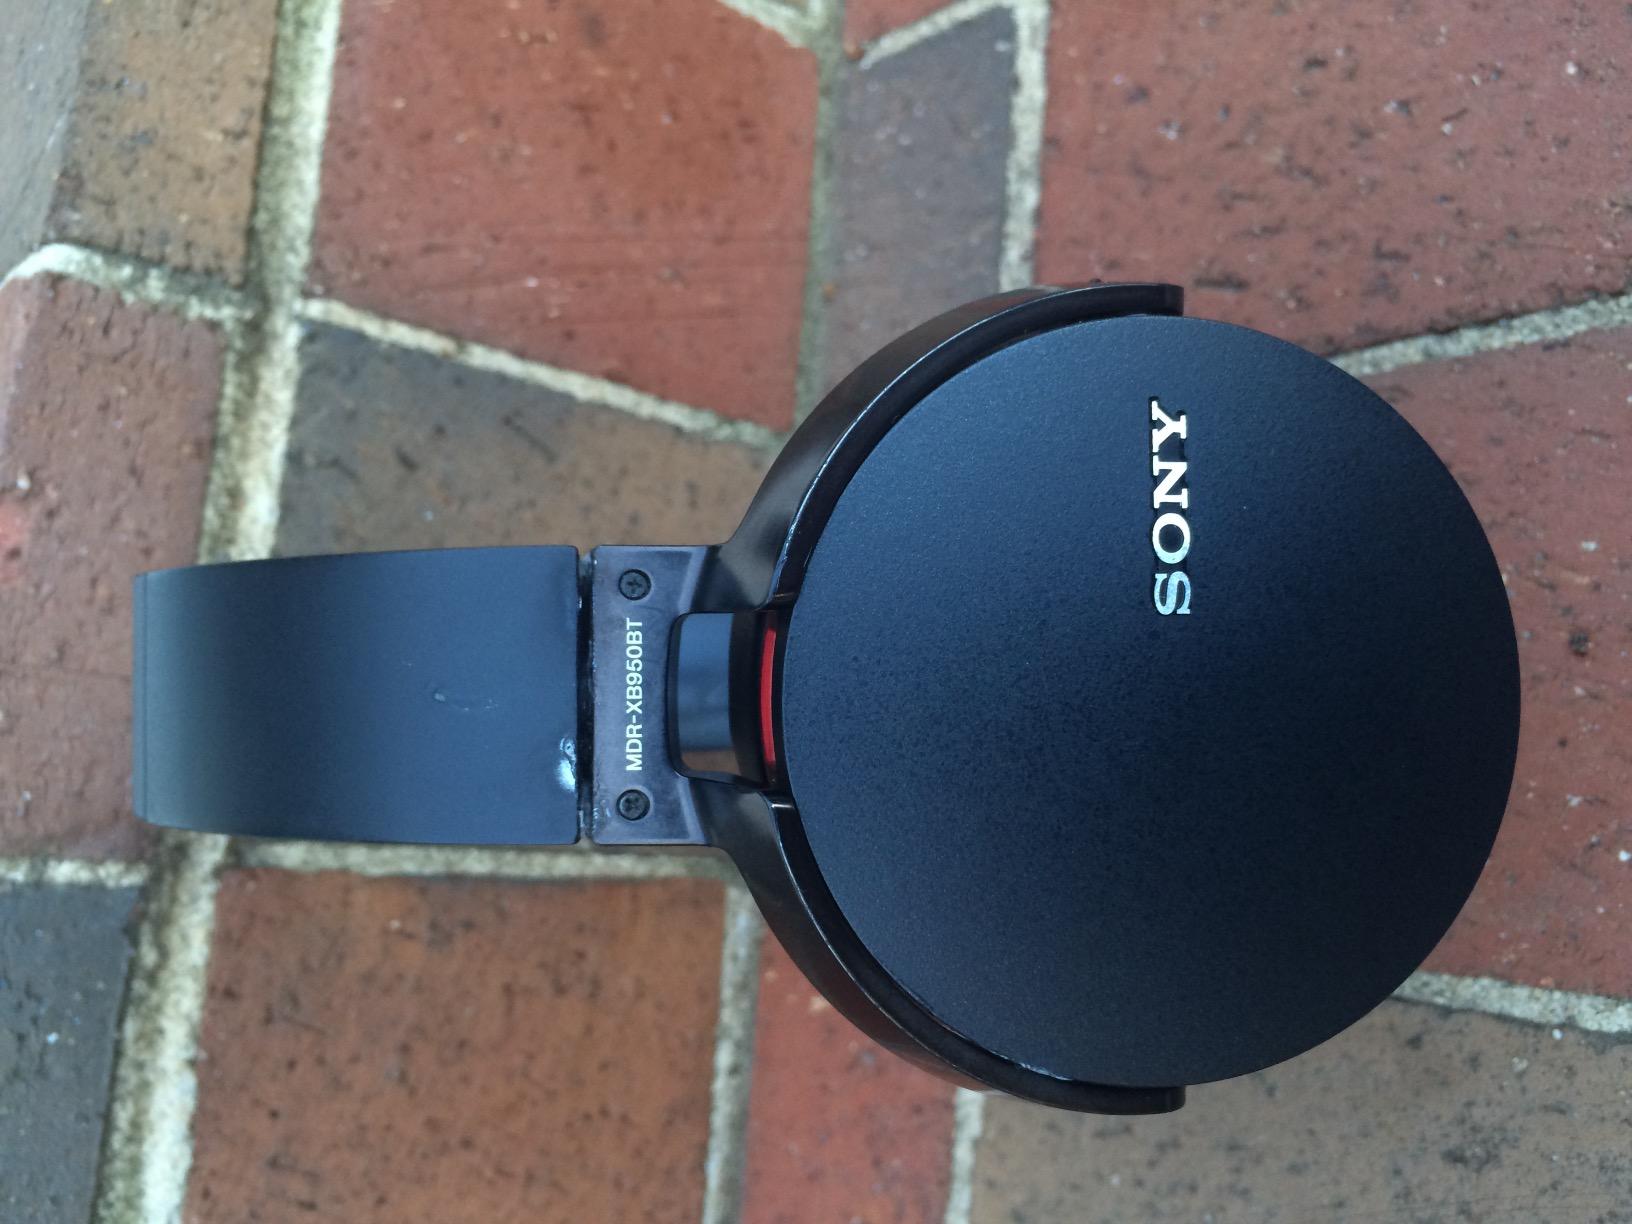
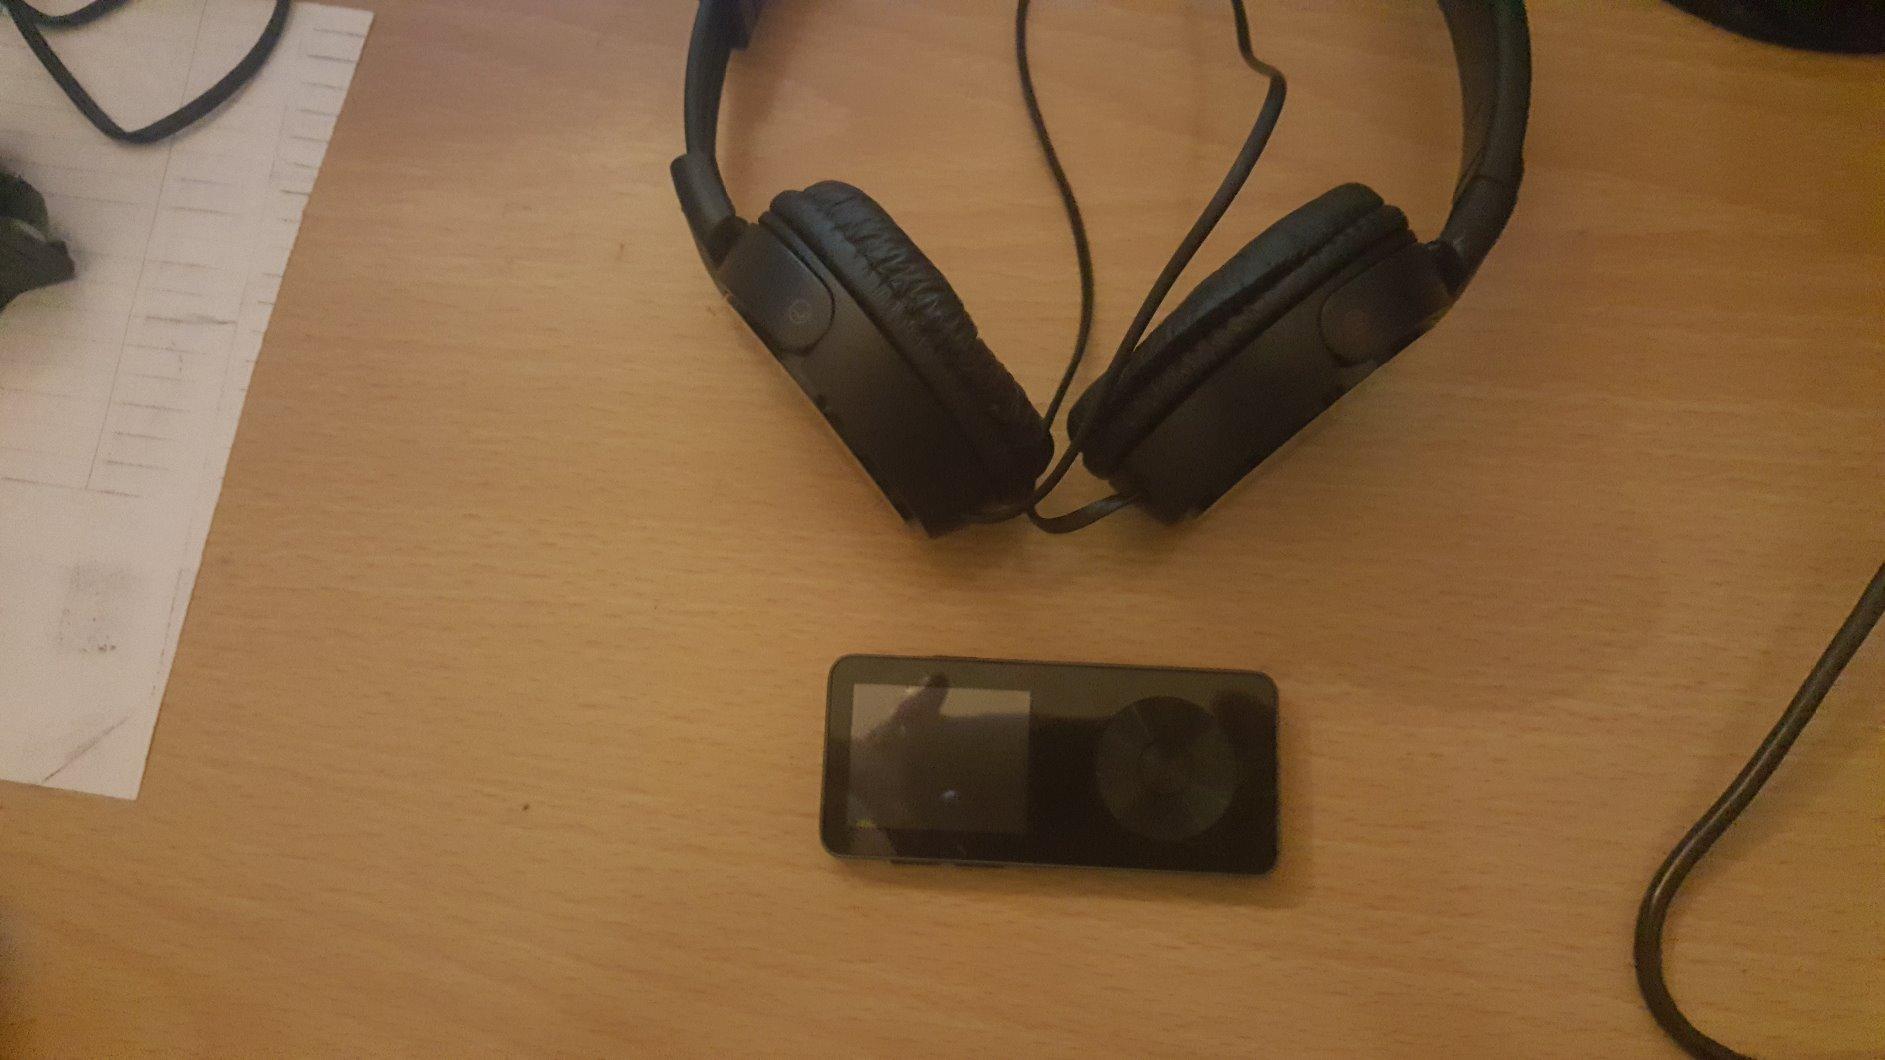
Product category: headphones
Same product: no